Bozo the Clown

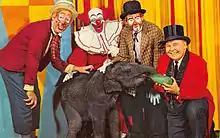
1963 photo of Oliver O. Oliver (Ray Rayner), Bozo (Bob Bell), Sandy (Don Sandburg) and Ringmaster Ned (Ned Locke) on WGN-TV Chicago's "Bozo's Circus".

In 1965, Harmon bought out his business partners and became the sole owner of the licensing rights. Thinking that one national show that he fully owned would be more profitable for his company, Harmon produced 130 of his own half-hour shows from 1965 to 1967 titled "Bozo's Big Top" which aired on Boston's WHDH-TV (now WCVB-TV) with Boston's Bozo, Frank Avruch, for syndication in 1966. Avruch's portrayal and look of Bozo resembled Harmon's more so than most of the other portrayers' at the time. Avruch was enlisted by UNICEF as an international ambassador and was featured in a documentary, "Bozo's Adventures in Asia".